Arnouville-lès-Mantes

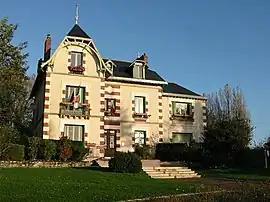
Town hall

Arnouville-lès-Mantes is a commune in the Yvelines department in north-central France.